Dual carriageway

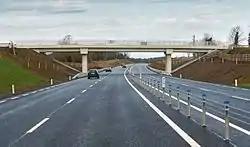
An example of a 2+2 dual-carriageway in Ireland. This type is similar to many found in the UK.

When first constructed, many dual carriageways—including the first motorways—had no crash- or other barriers in the central reservation. In the event of congestion, or if a driver missed their exit, some drivers made U-turns onto the opposite carriageway; many accidents were caused as a result of their misjudging the speed of approaching traffic on the other carriageway when doing so.